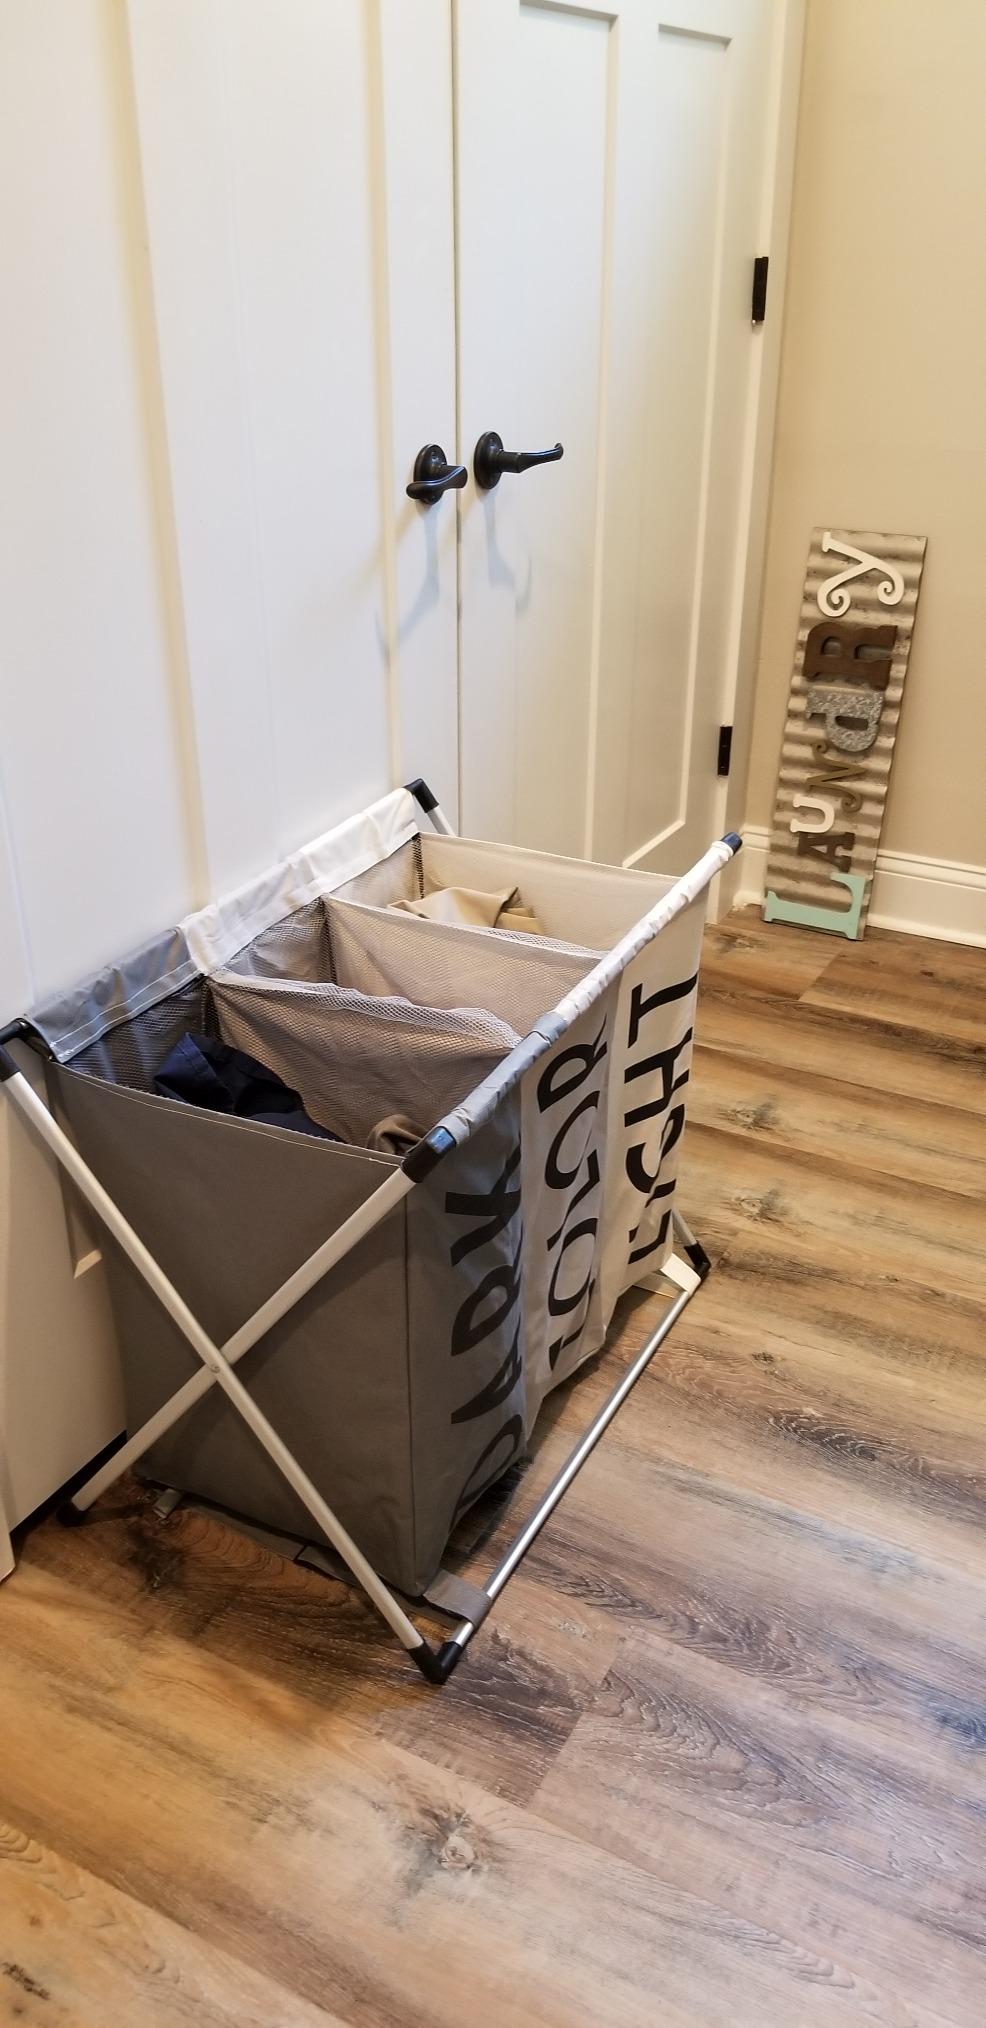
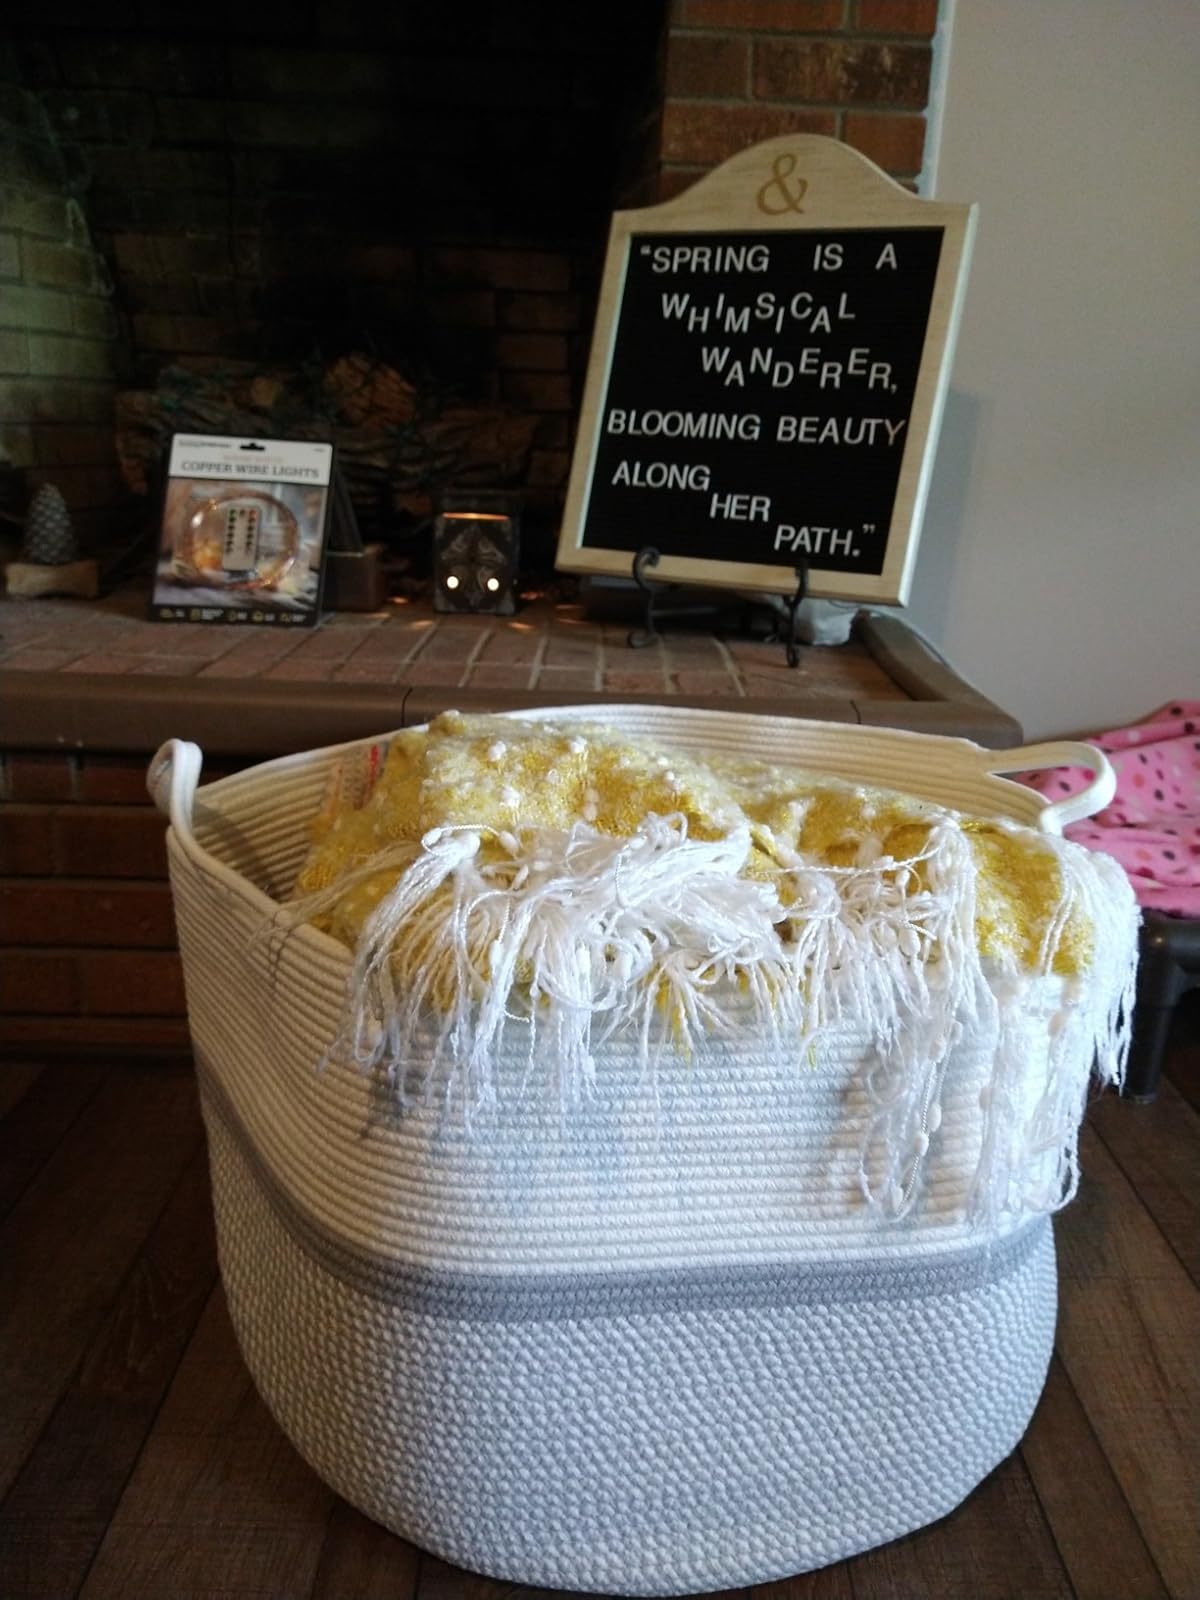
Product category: items_hamper
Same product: no